American Committee for the Defense of British Homes

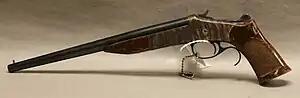
A Handy-Gun

The campaign secured the support of Lord Beaverbrook, minister for aircraft production, when a supporter, Richard Cotton the American managing director of the British Rola company, wrote to the British peer on August 27 falsely claiming "there will shortly be a considerable quantity of arms and ammunition" at the New York docks ready for shipment to the UK; the campaign for donations did not actually begin until September 12. Beaverbrook agreed to meet with Cotton on August 29 and agreed he would take the weapons for the defence of Ministry of Aircraft Production (MAP) factories. It is not clear if Cotton had authorisation from the ACDBH to agree to this.